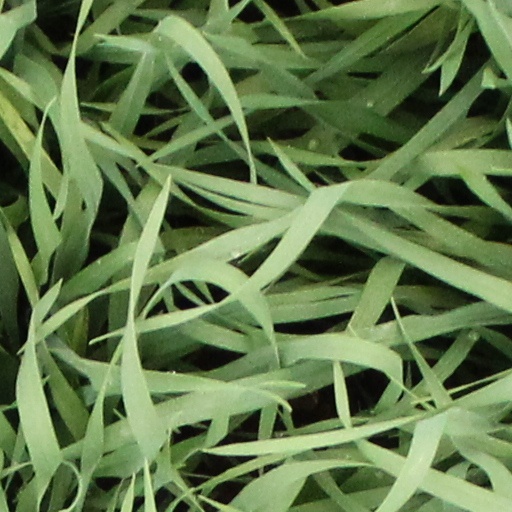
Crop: wheat